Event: Nepal Earthquake
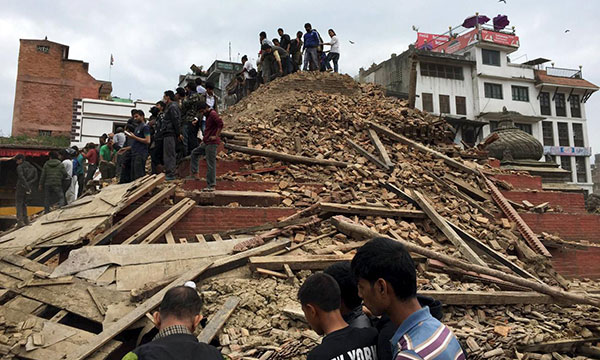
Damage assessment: damage